Nicky Whelan

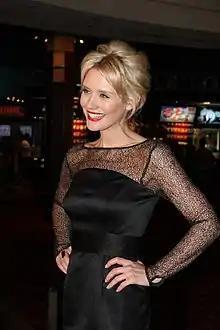
Whelan in February 2011.

Nicky Whelan (born 10 May 1981) is an Australian actress and model. She is best known for her roles as Laurie Mitchell in "Chosen" (2013), and Pepper Steiger in Australian soap opera "Neighbours" (2006–2007).